Kirklees Valley Local Nature Reserve

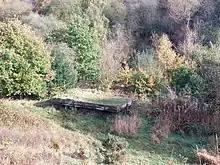
Emergency Meadow

In August 2020, 3 routes were chosen to be a part of the Sunnywood Project’s ‘Time Trials’. By scanning a QR code at the start and end of the chosen route, players can record their time and compare it with other players. These routes were designed to encourage families to walk more and explore the nature reserve. The trail is indicated by green, yellow and red arrows on signposts, gateposts, and benches.